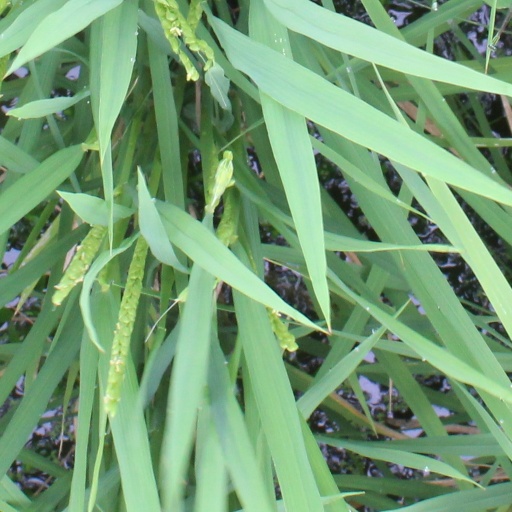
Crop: rice